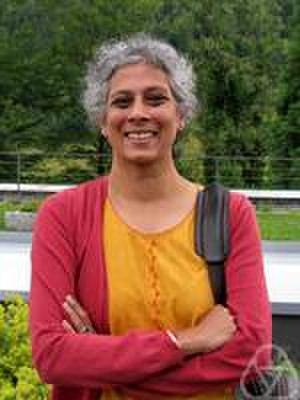
La mathématicienne indienne Sujatha Ramdorai à Oberwolfach en 2011.
Sujatha Ramdorai est une mathématicienne indienne, professeure de mathématiques au Tata Institute of Fundamental Research à Bombay. Actuellement associée à l'Université de la Colombie-Britannique au Canada, Ramdorai est une spécialiste de la théorie algébrique des nombres connue pour son travail sur la théorie d'Iwasawa.
Le Prix Shanti Swarup Bhatnagar de sciences et technologie est l'une des plus hautes distinctions scientifiques multidisciplinaires en Inde. Il a été créé en 1958 par le Conseil de recherche scientifique et industrielle, en l'honneur de Shanti Swarup Bhatnagar, son fondateur et directeur et reconnaît l'excellence dans la recherche scientifique en Inde.